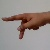
The image shows a hand gesture representing the letter 'P' in Indian Sign Language.